Azuchi Screens

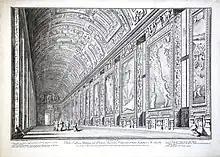
Etching showing the Gallery of Maps in the Vatican, 1765

The second half and the start of the seventeenth century saw the unification of Japan through the conquests of three great military leaders: Oda Nobunaga, Toyotomi Hideyoshi, and Tokugawa Ieyasu. This era is also called the Azuchi-Momoyama period, after the sites of the great castles of Nobunaga and Hideyoshi. The period saw a rapid development in Japanese castle construction: castles on a larger grander scale boasting a large stone basis, a complex arrangement of concentric baileys, and a tall tower. But also, in the visual arts, such as the folding screens decorating the palatial residences.